Answer in natural language. How many Doorways are visible in the scene? Choose between the following options: 4, 2, 5, 3 or 1
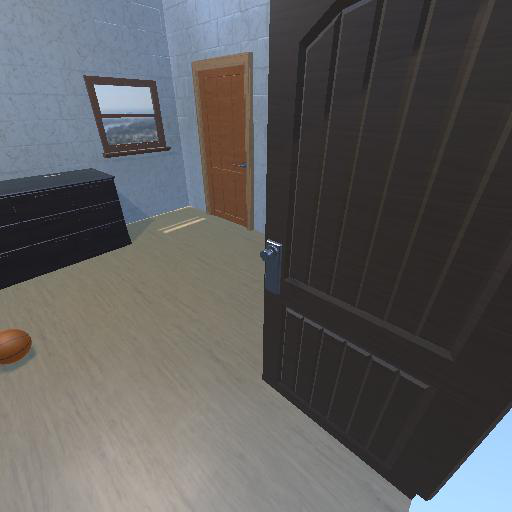
<answer>2</answer>